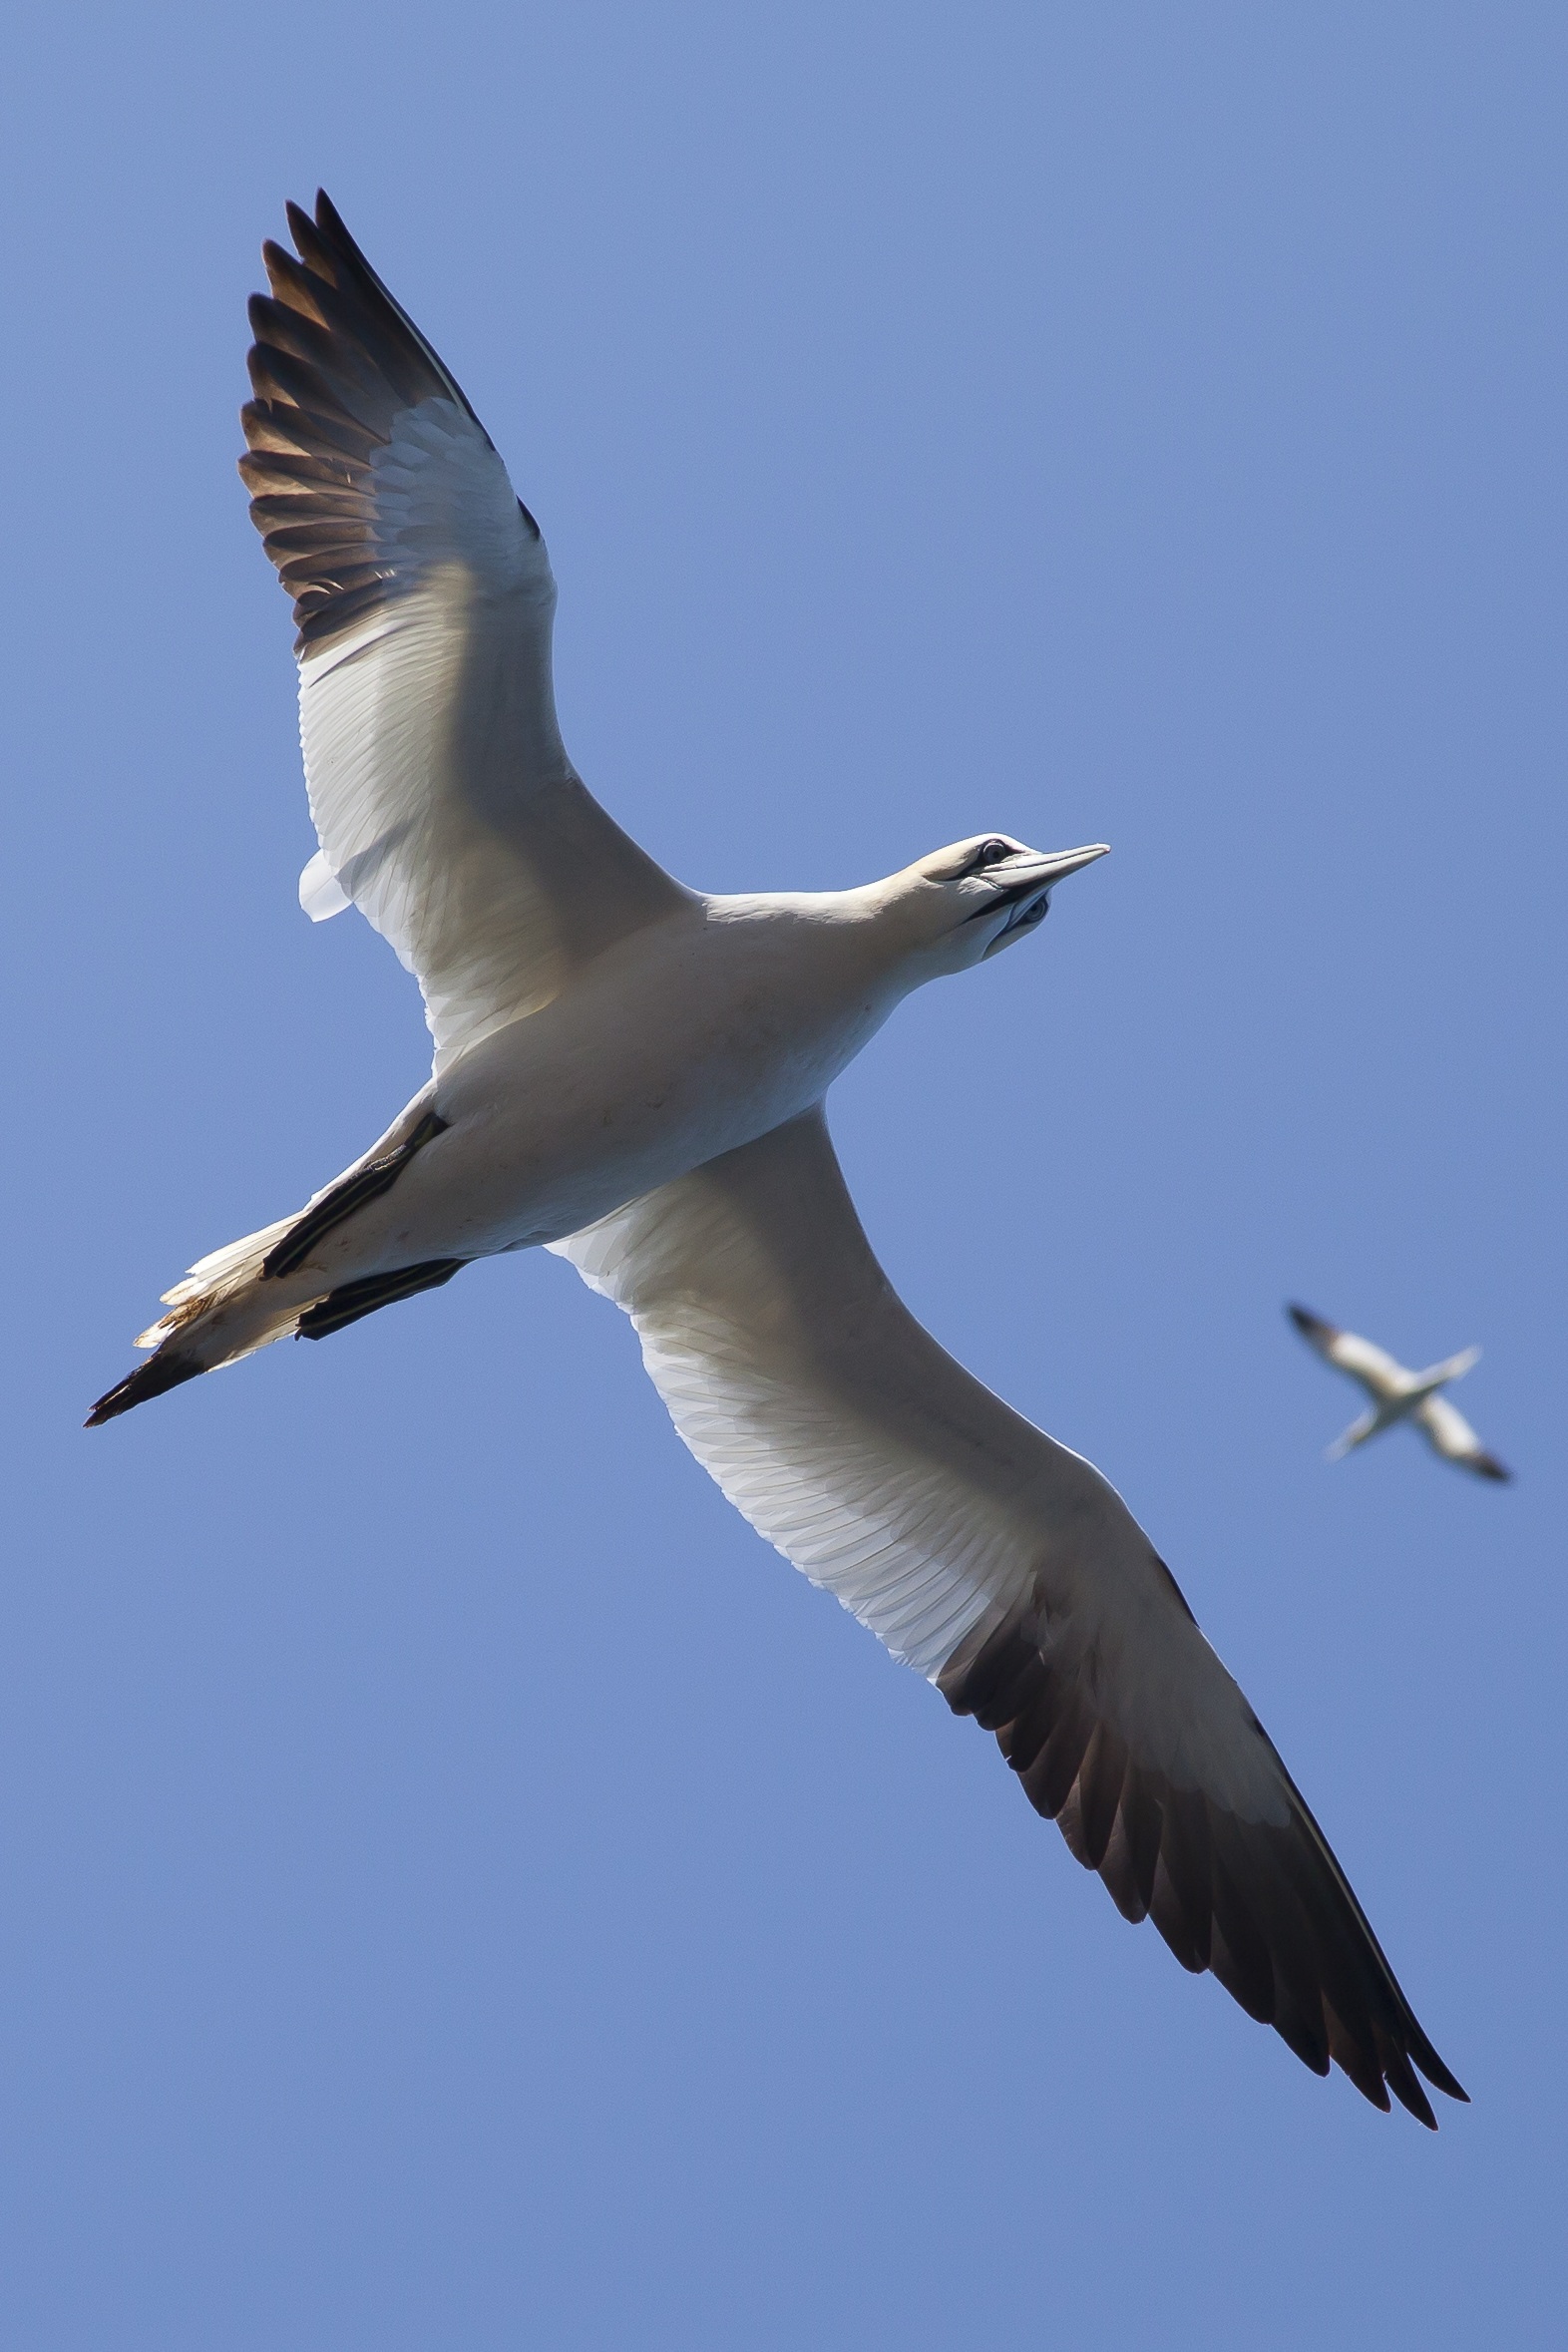
bird, wing, sky, pelican, seabird, flying, gull, beak, flight, fauna, birds, gulls, wings, animals, seagulls, vertebrate, albatross, gannet, white stork, bird migration, european herring gull, animal migration, suliformes